Robert F. McDermott

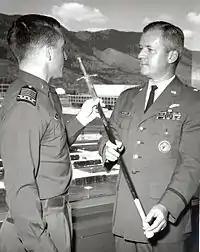
Brig. Gen. McDermott receives an inscribed sword from a cadet at the United States Air Force Academy.

Testaments to his lifelong interests in education include an elementary school and a Clinical Science Building at the University of Texas Health Science Center which bear his name. A grateful community designated a section of Interstate 10 in Texas running through San Antonio between I-35 outside of Downtown to Loop 1604 as the Robert F. McDermott Freeway in recognition of his many initiatives as a pioneer civic entrepreneur, both in education and economic development. Academic chairs in his honor have been established at the United States Air Force Academy and the United States Military Academy, and the library at the Air Force Academy also bears his name.